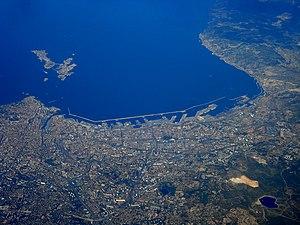
Marseille (Bouches du Rhône)
Marseille est une commune du Sud-Est de la France, chef-lieu du département des Bouches-du-Rhône et préfecture de la région Provence-Alpes-Côte d'Azur.